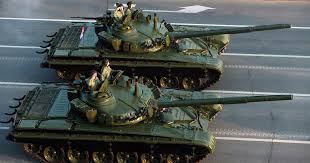
Label: T-72